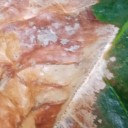
Label: Phoma